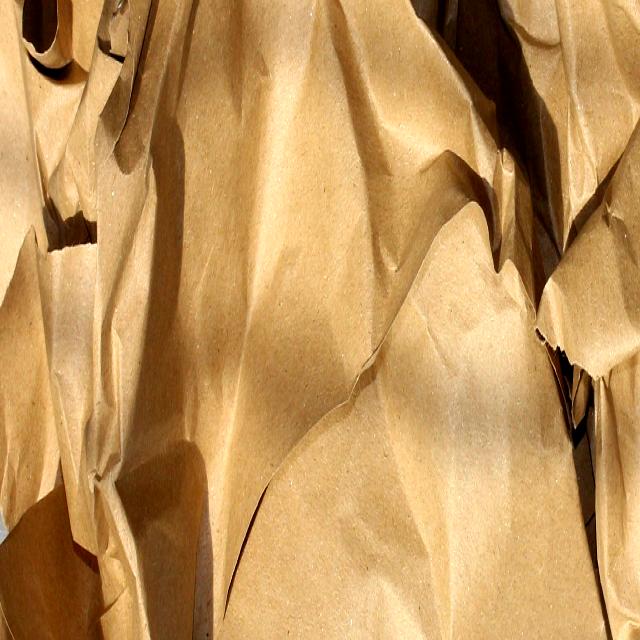
Label: Paper